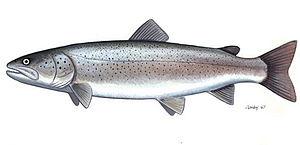
Hucho est un genre de la famille des Salmonidae, proche des saumons. Plusieurs des espèces du genre sont d'ailleurs qualifiées de « saumons » dans leur nom vernaculaire.